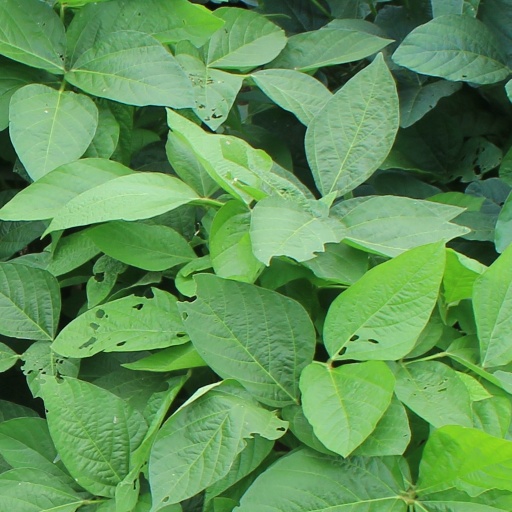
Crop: soybean